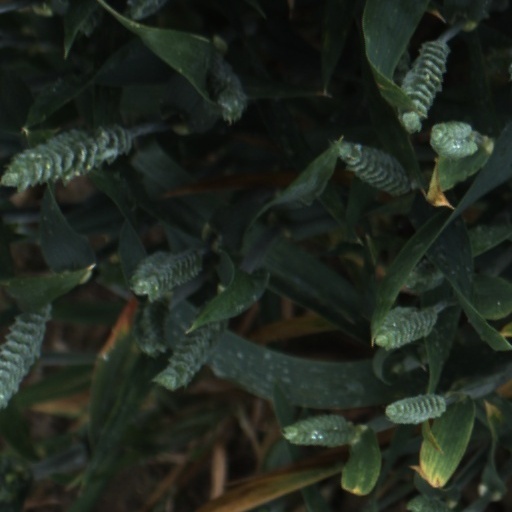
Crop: wheat